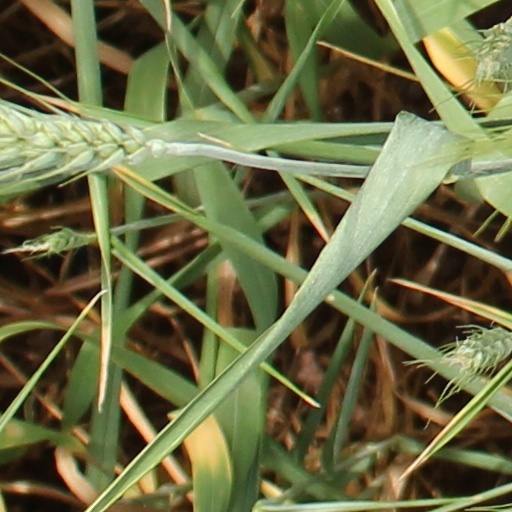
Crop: wheat